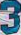
Number: 3